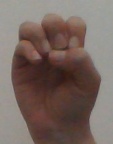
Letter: ha